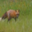
Label: fox